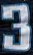
Number: 3